Greco-Italian War

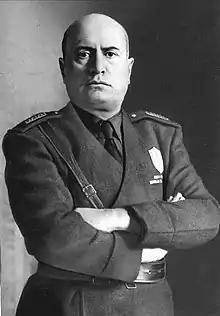

On 4 February 1939, Mussolini addressed the Fascist Grand Council on foreign policy. The speech outlined Mussolini's belief that Italy was being imprisoned by France and the United Kingdom and what territory would be needed to break free. During this speech, Mussolini declared Greece to be a "vital [enemy] of Italy and its expansion." On 18 March, as signs for an imminent Italian invasion of Albania as well as a possible attack on Corfu mounted, Metaxas wrote in his diary of his determination to resist any Italian attack.